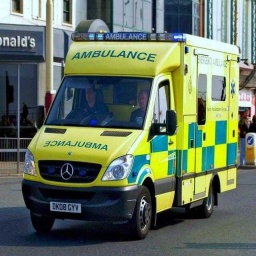
Label: ambulance